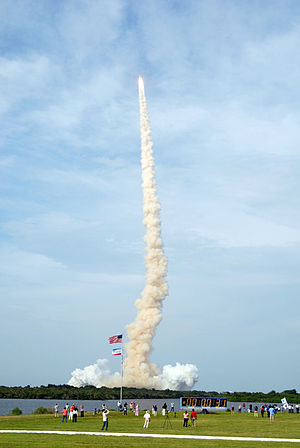
STS-127 / Missionen / Forsinkelser
Opsendelse fra Kennedy Space Center i Florida.
STS-127 var rumfærgen Endeavours 23. rummission, opsendt d. 16. juli 2009 klokken 00.03 dansk tid. Lokal tid om aftenen d. 15 juli 6:03 pm EDT, med et opsendelsesvindue på 10 minutter. Det var det sjette opsendelsesforsøg, to af de planlagte opsendelser blev aflyst pga. tekniske problemer, de tre andre forsøg blev aflyst pga. vejret.